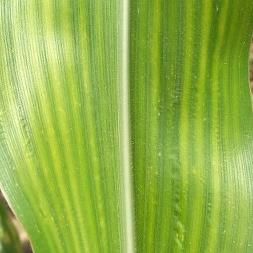
Crop: Maize
Condition: stripe-d